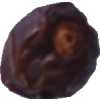
Label: dates